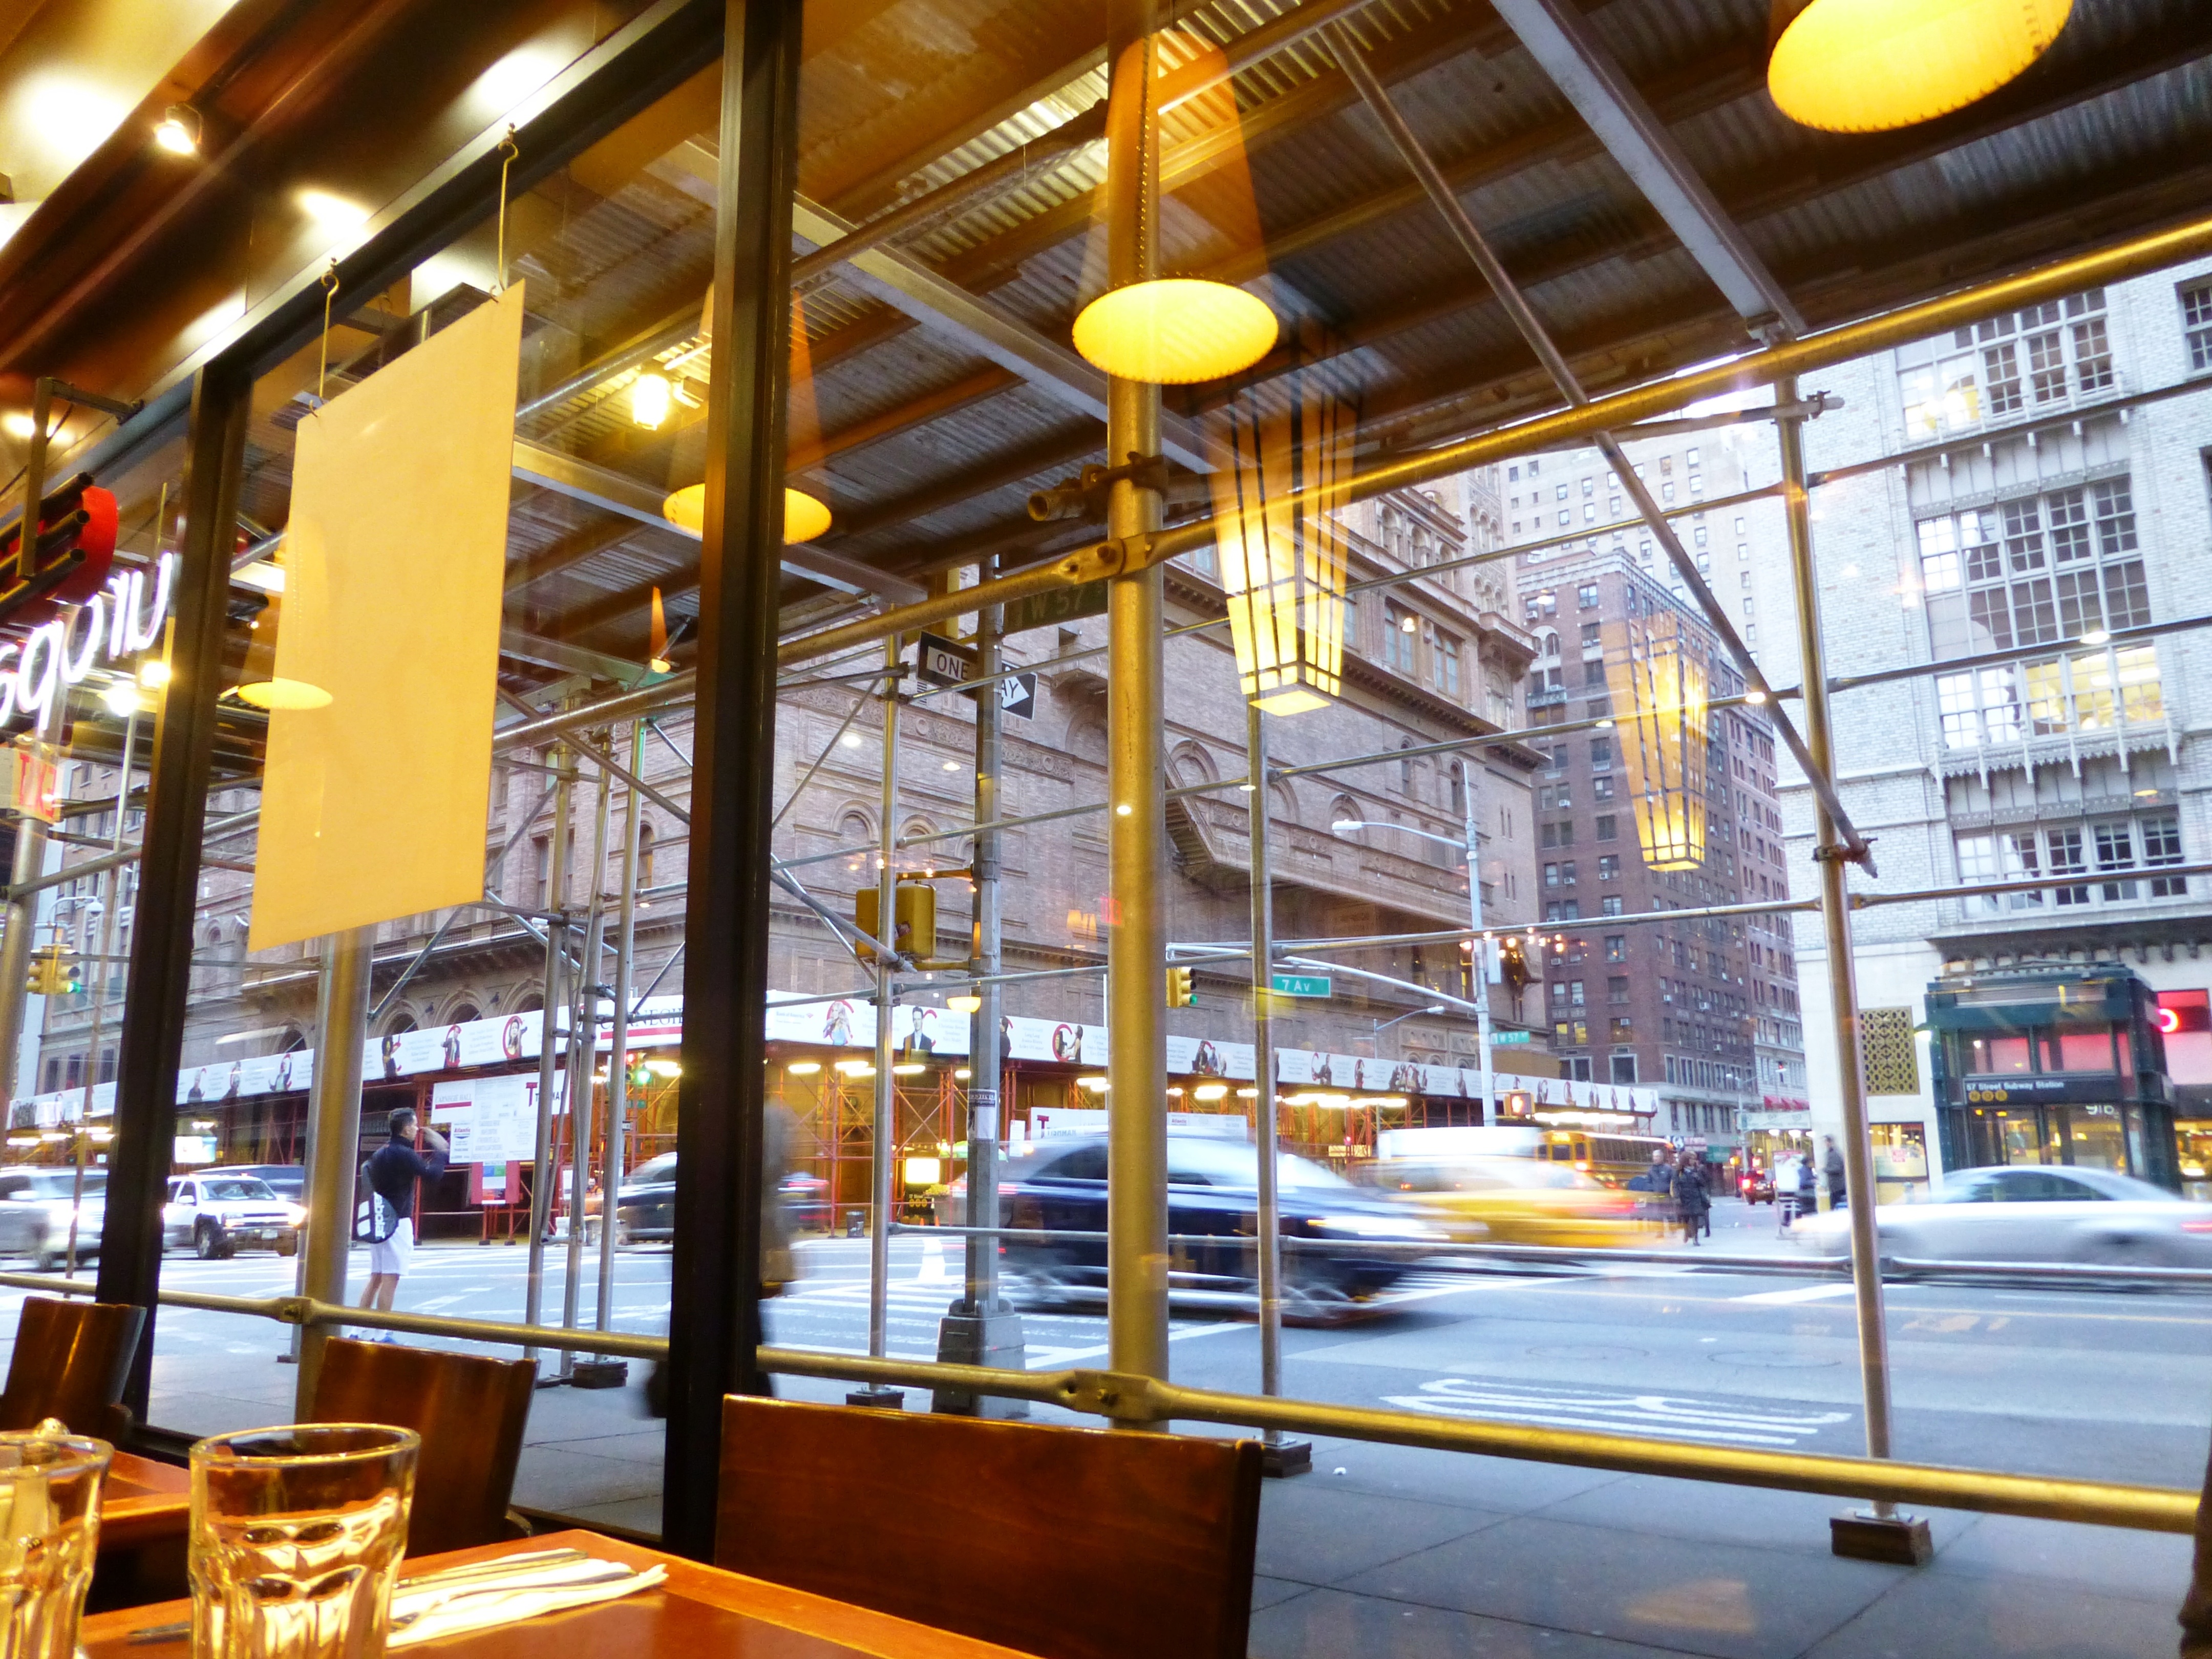
building, restaurant, plaza, shopping, interior design, retail, shopping mall, window covering